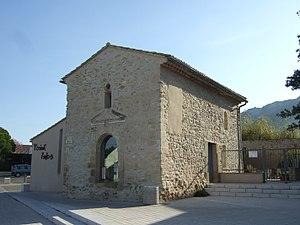
Place Saint Roch, à ROBION ( Vaucluse ) avec la chapelle Saint Roch transformée en point d'accueil touristique
Robion est une commune française, située dans le département de Vaucluse en région Provence-Alpes-Côte d'Azur.